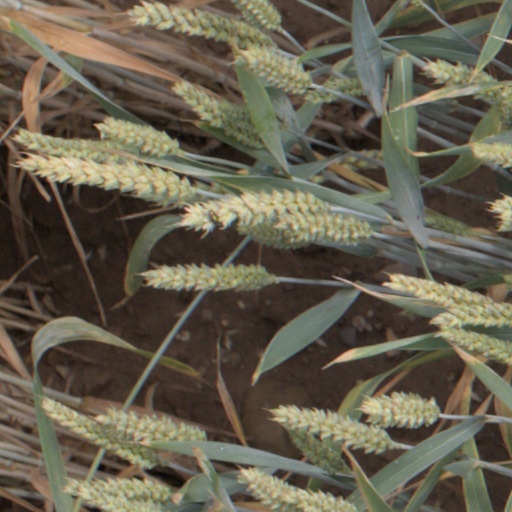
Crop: wheat